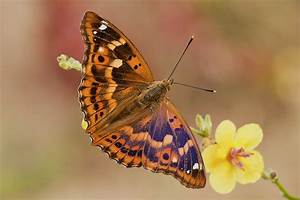
Label: farfalla